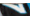
Number: 7